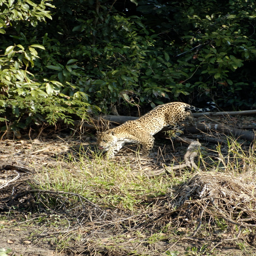
another jaguar , see from the river